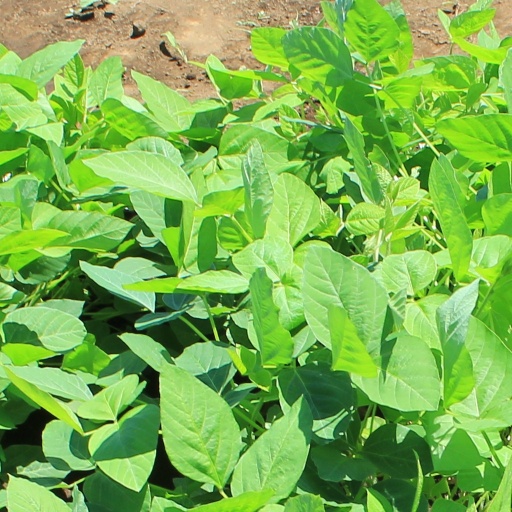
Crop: soybean